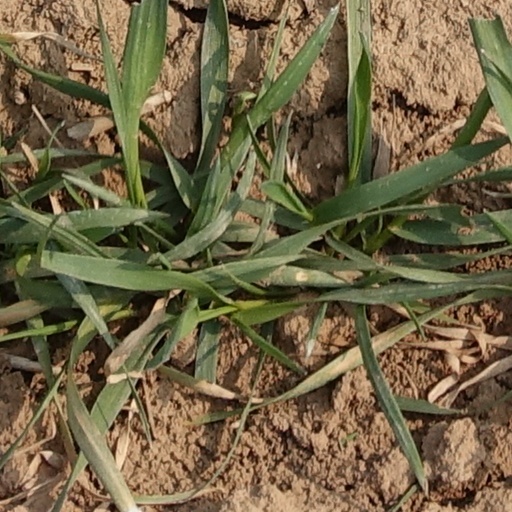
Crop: wheat